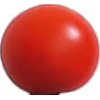
Label: Tomato Cherry Red 1